Paul R. Ehrlich

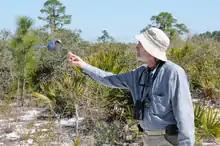
Ehrlich

Ehrlich was born in Philadelphia, Pennsylvania, the son of William Ehrlich and Ruth Rosenberg. His father was a shirt salesman and his mother was a Greek and Latin scholar and public school teacher. Ehrlich's mother's Reform-Jewish German ancestors arrived in the United States in the 1840s, and his paternal grandparents emigrated there later from the Galician and Transylvanian part of the Austrian Empire. During his childhood his family moved to Maplewood, New Jersey, where he attended Columbia High School, graduating in 1949.